Bono

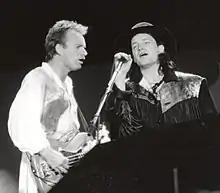
Bono (right) with Sting during A Conspiracy of Hope in 1986

Bono writes the lyrics for almost all U2 songs, which often have social and political themes. His lyrics frequently allude to a religious connection or meaning, evident in songs such as "Gloria" from the band's album "October" and "I Still Haven't Found What I'm Looking For" from "The Joshua Tree". During the band's early years, Bono was known for his rebellious tone which turned to political anger and rage during the band's "War", "The Joshua Tree", and "Rattle and Hum" eras. Following the Enniskillen bombing that left 11 dead and 63 injured on 8 November 1987, the Provisional IRA paramilitaries threatened to kidnap Bono. IRA supporters also attacked a vehicle carrying the band members. These acts were in response to his speech condemning the Enniskillen bombing during a live performance of "Sunday Bloody Sunday". Bono had been advised to cut his on-stage outburst from the "Rattle and Hum" film, but it was left in.